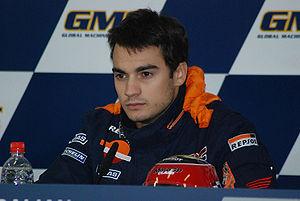
Daniel « Dani » Pedrosa, né le 29 septembre 1985 à Sabadell, province de Barcelone, est un pilote de vitesse moto espagnol. Il est champion du monde 125 cm³, double champion du monde 250 cm³ et court en MotoGP depuis 2006.